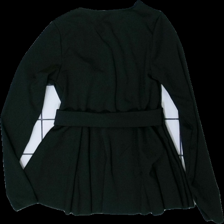
View: back
Type: Tunic
Category: Ladies
Brand: Amisu (New Yorker)
Colors: Black
Material: 100% polyester
Cut: V-collar
Size: XS
Season: All
Damage: pulled threads
Damage location: middle right
Damage 2: damaged threading
Damage 2 location: top center
Price range: <50
Recommended usage: Export